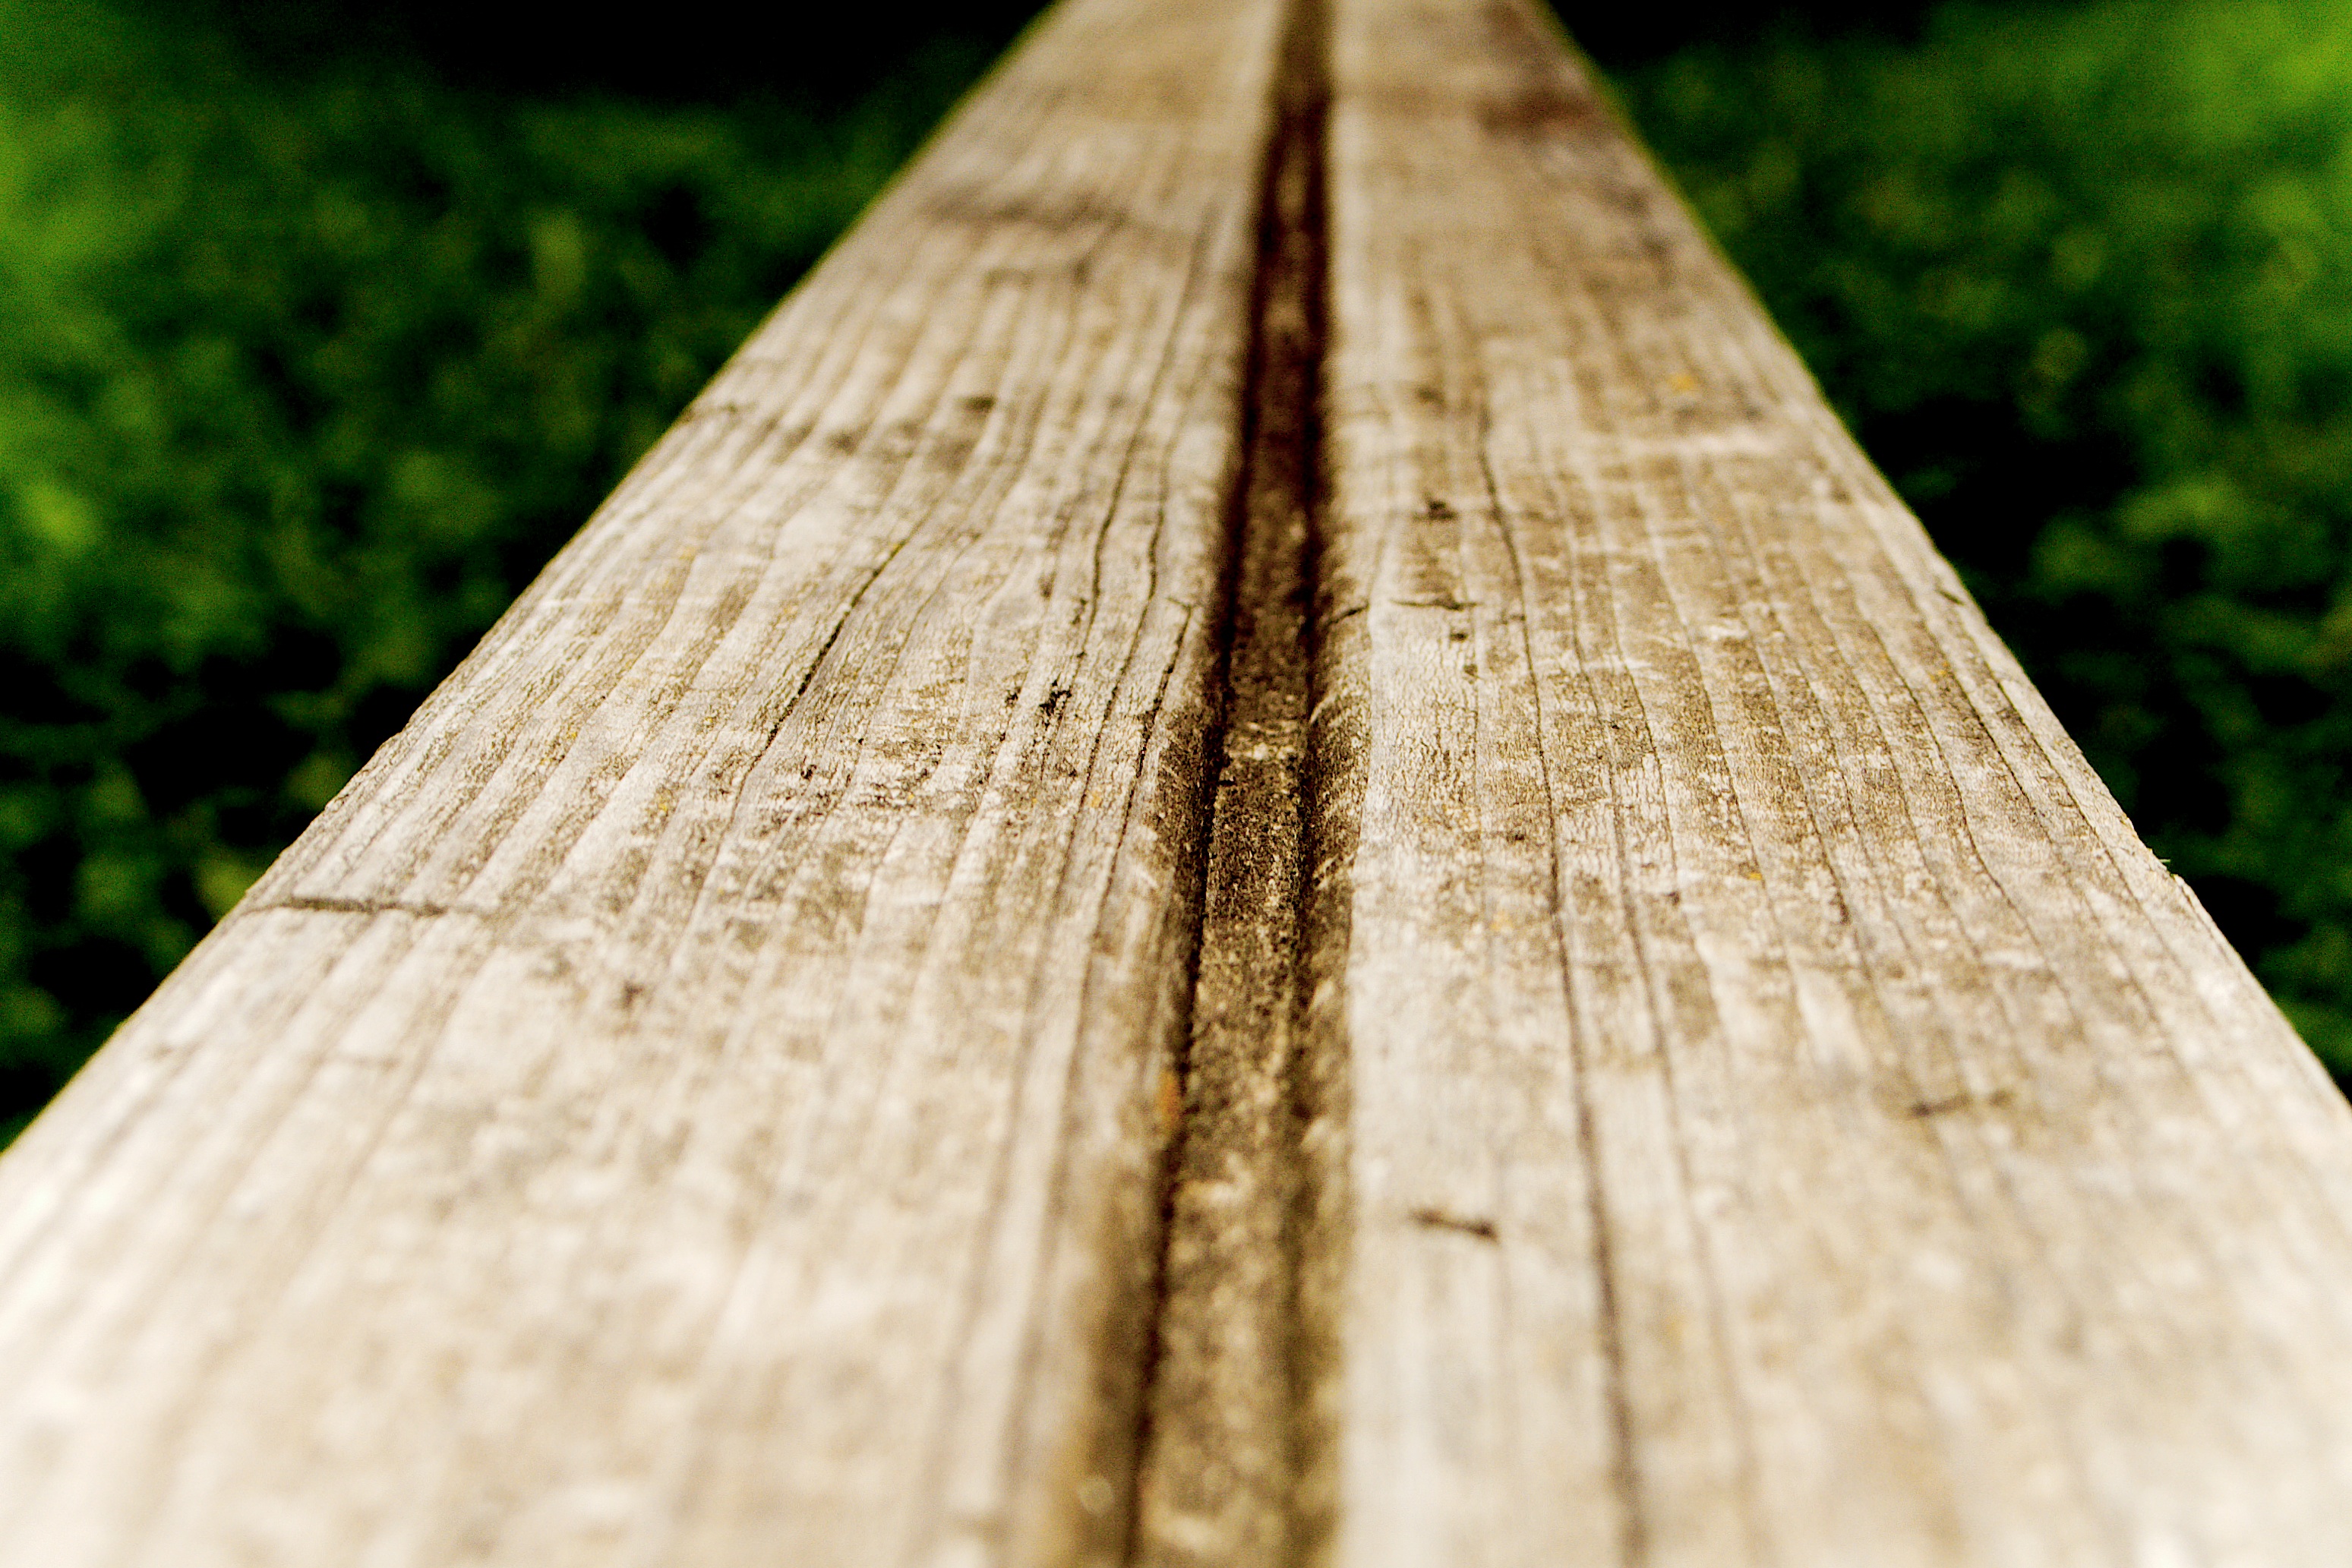
tree, nature, grass, plant, wood, white, sunlight, leaf, trunk, green, autumn, agriculture, lumber, close up, shape, flooring, grass family, woody plant